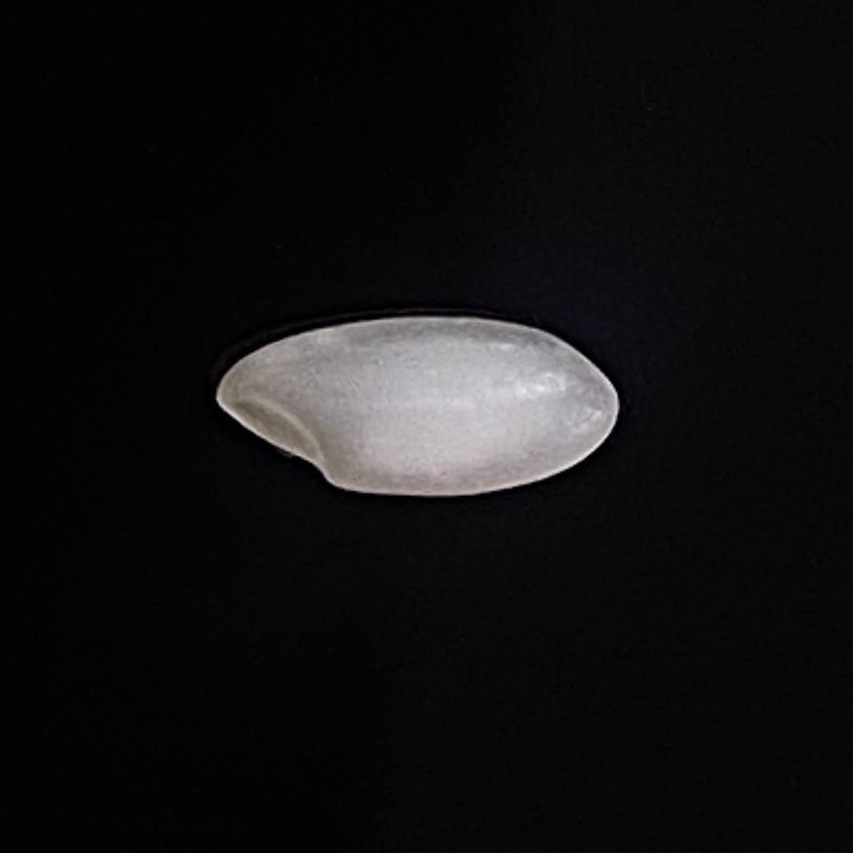
Rice variety: Bashful